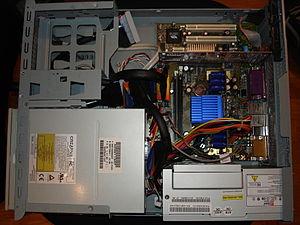
Le Pegasos est une carte mère microATX utilisant un microprocesseur RISC PowerPC d'IBM et/ou Freescale. Grâce à sa conception modulaire, le Pegasos est adapté à de multiples utilisations. Les standards actuels y sont intégrés afin d'y connecter de nombreux périphériques.